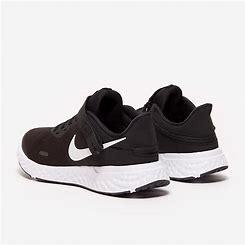
Brand: Nike
Model: Revolution 5 Flyease